Events Held on The Lawn at UVA

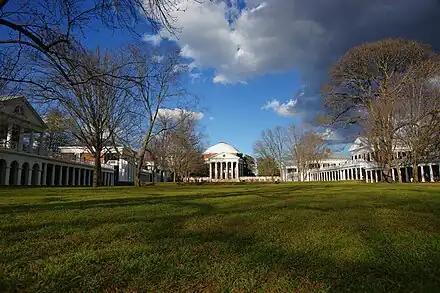
The Lawn is lined by 54 Lawn rooms and at the north stands the Rotunda (shown) and the Lawn is ended in the south by Old Cabell Hall and a statue of Homer. The upper Lawn by the Rotunda is where most of the events listed are held.

Convocation is the only time other than Final Exercises that the entire first year class is together in one place. It is also the first major event on Grounds for the students after they are officially moved into their first year dorms. The students are welcomed to the University of Virginia by the President, the Student Council President, and the chair of the Honor Committee. The speakers stand on the Rotunda steps and the students face the Rotunda to symbolize their "entrance into the University community". At convocation, the students are taught what it means to be a student at a school with an Honor System, and it is enforced just how prominent the tradition is in the university's community. The students exit the convocation by signing the honor pledge for their first time as a student at UVA.